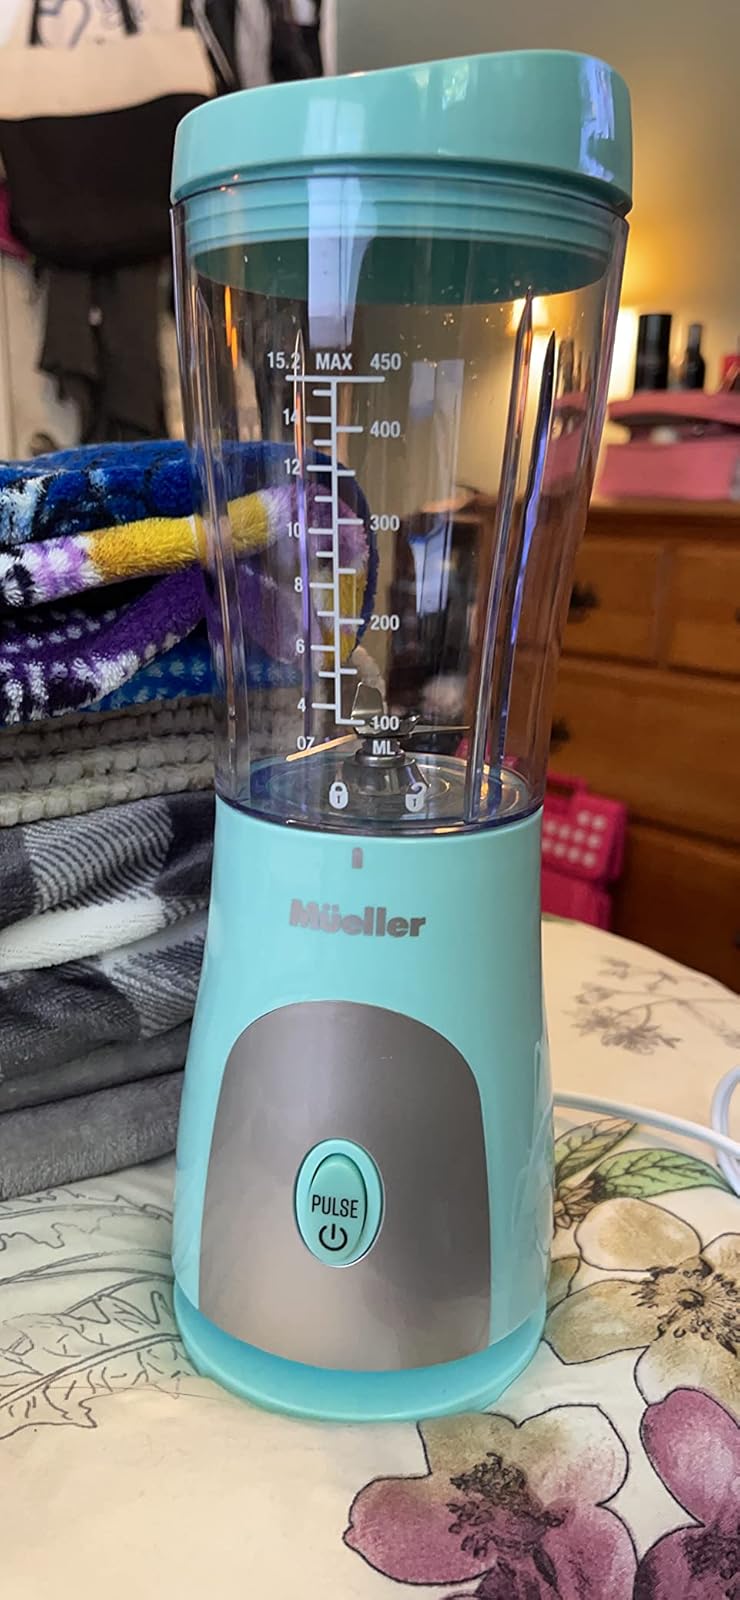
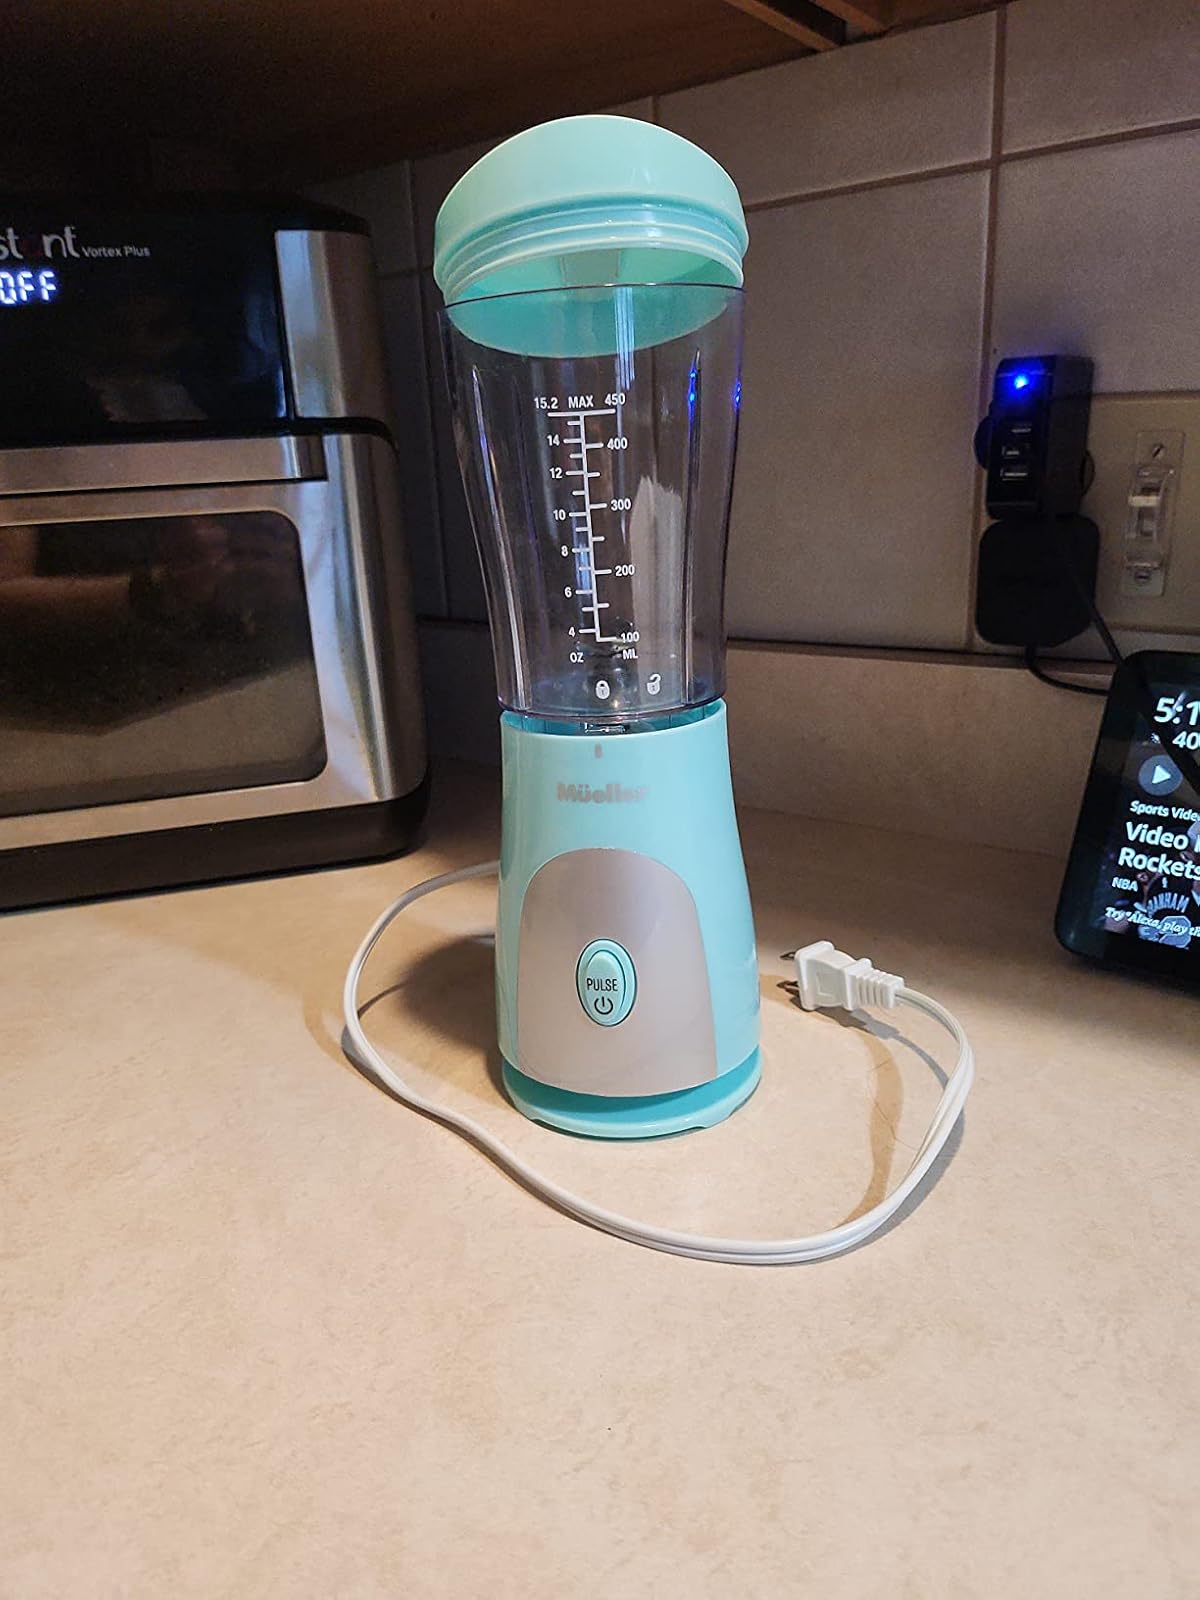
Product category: items_blender
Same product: yes